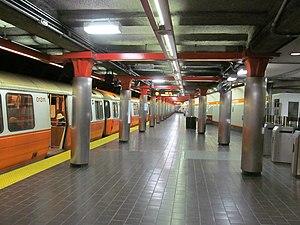
La ligne orange du métro de Boston est l'une des trois lignes de métro de la ville de Boston, Massachusetts. C'est la plus ancienne ligne de ce métro, mise en service en 1901, en excluant la ligne verte transformée en ligne de tramway. Exploitée par Massachusetts Bay Transportation Authority, la ligne compte 20 stations entre la station de Forest Hills dans le quartier de Jamaica Plain et la station d'Oak Grove à Malden. Elle croise la ligne rouge à la station de Downtown Crossing, la ligne bleue à la station State, et la ligne verte aux stations Haymarket et North Station. Elle est connecté avec l'Amtrak et le Commuter Rail. La ligne a transporté 184 961 passagers en 2010.